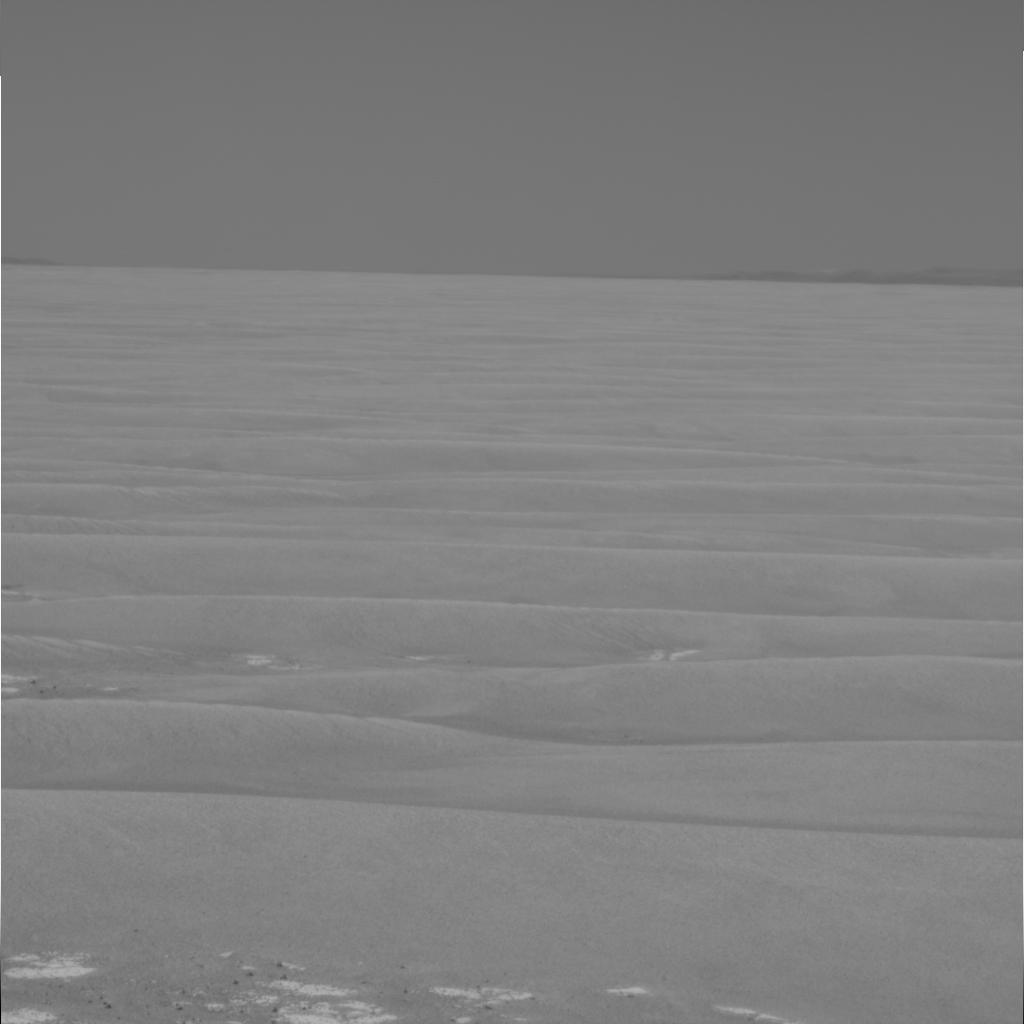
Surface features visible: Rock Outcrops, Dunes/Ripples, Soil, Distant Vista, Sky